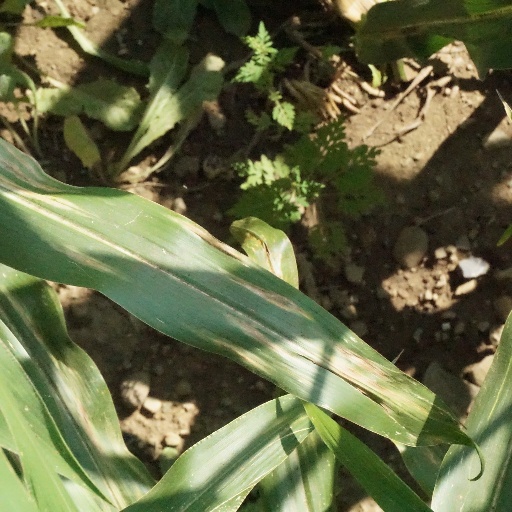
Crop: maize; corn